Nordstaden

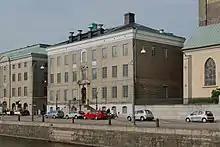
Sahlgrenska huset on Norra Hamngatan between the Ostindiska huset (to the left) and the German Church.

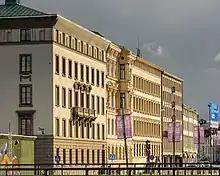
The facades of Gamla Tullen on Norra Hamngatan.

Nordstaden consists of 30 city blocks. The names used come from 1923, when the original numbers of the blocks were replaced with a modern block name system. The blocks 37 and 38 were built later.